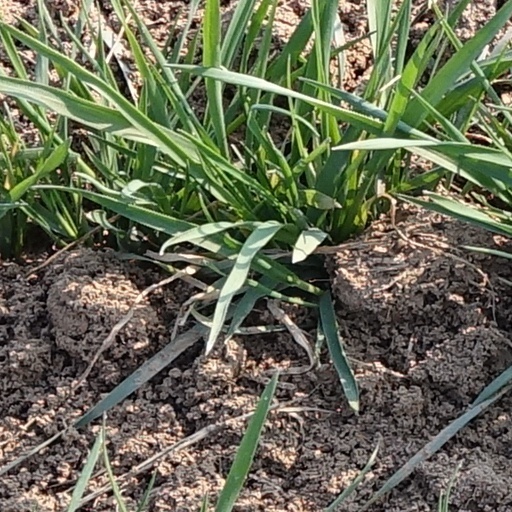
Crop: wheat